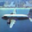
Label: airplane